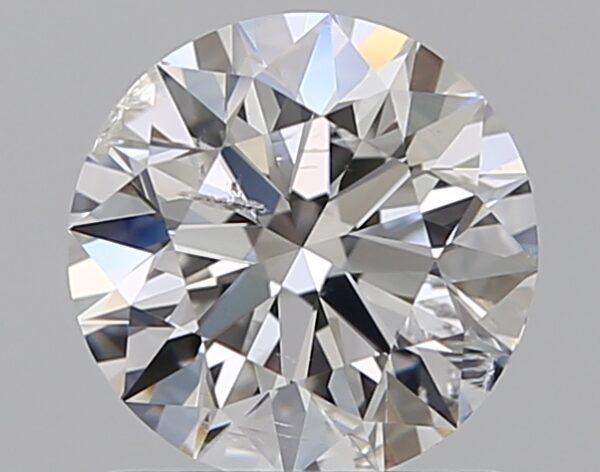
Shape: round
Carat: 1.01
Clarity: SI2
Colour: E
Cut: EX
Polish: EX
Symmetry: EX
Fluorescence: N
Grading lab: IGI
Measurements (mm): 6.42 x 6.39 x 3.99